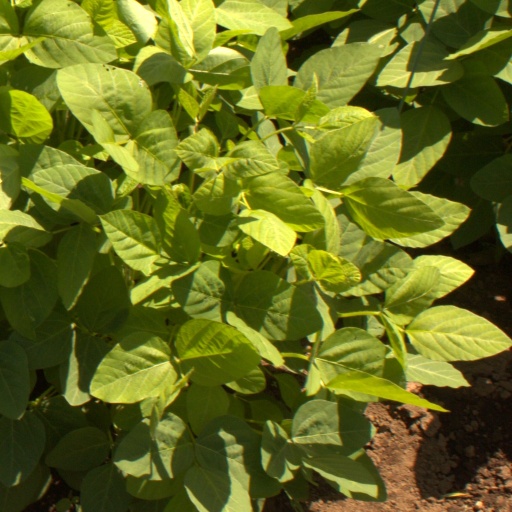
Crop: soybean